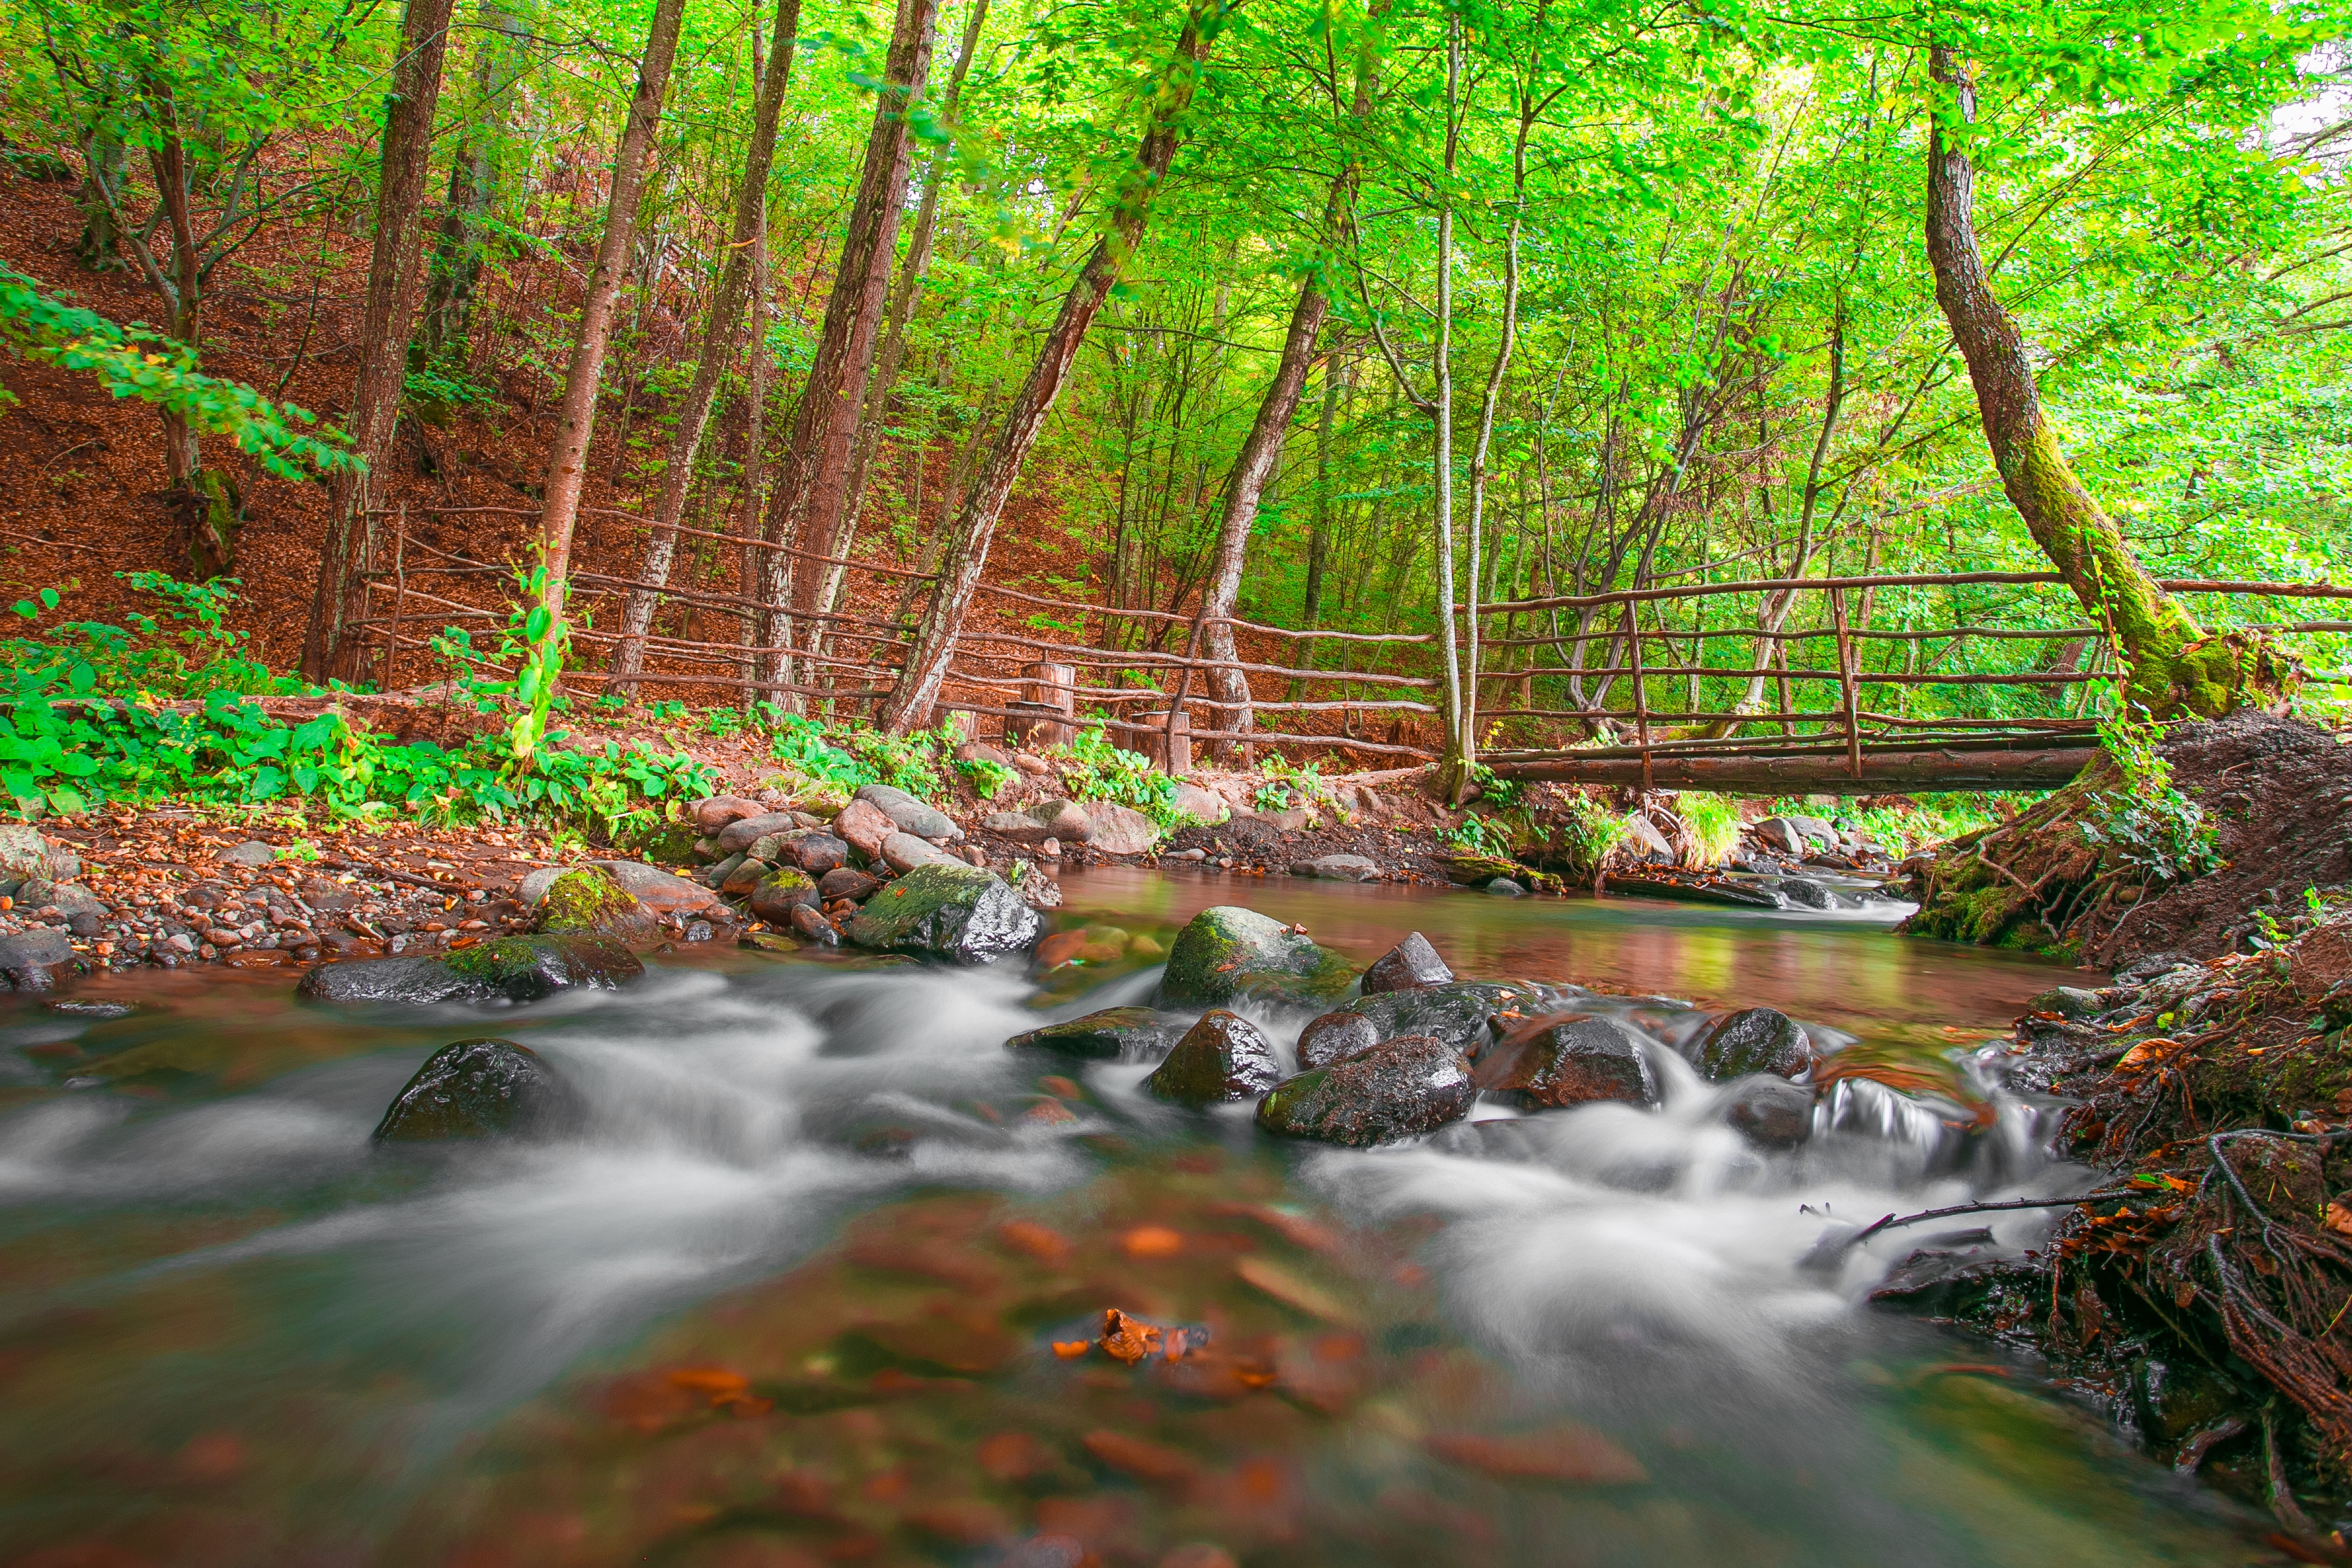
tree, water, nature, forest, waterfall, creek, wilderness, branch, leaf, flower, river, pond, stream, jungle, autumn, botany, body of water, vegetation, rainforest, woodland, habitat, water feature, ecosystem, watercourse, old growth forest, natural environment